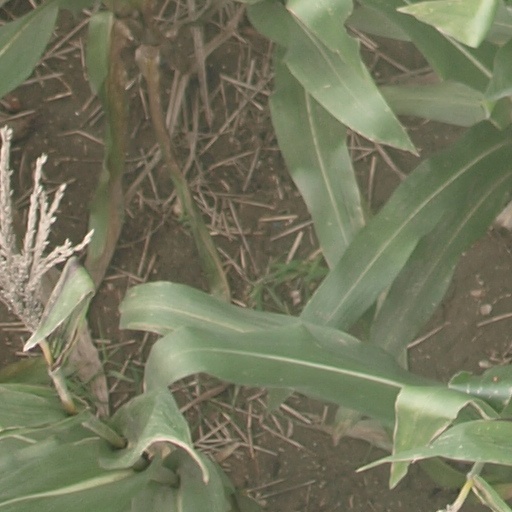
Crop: maize; corn